German auxiliary cruiser Pinguin

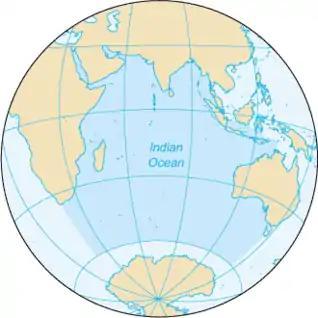

Krüder headed for Jan Mayen, intending to wait for poor weather in the Denmark Strait before attempting to break out into the Atlantic for a rendezvous with near the Cape Verde islands. The plan was assisted by the British diversion of ships from the Northern Patrol to take part in the evacuation of the British Expeditionary Force from Dunkirk evacuation which left the Denmark Strait unguarded. The ship reached Jan Mayen on 24 June but the expected fog had not formed. When the ship reached Greenland the fog returned and then the ship waited for three days for bad weather.